Sai Sai Kham Leng

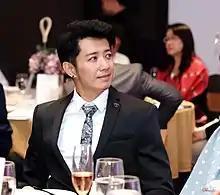
Sai Sai in 2019

Sai Sai Kham Leng (also Sai Sai Kham Hlaing; born 10 April 1979) is a Burmese singer-songwriter, novelist, and actor of ethnic Shan descent. He is considered one of the most commercially successful male singers in the history of Burmese hip hop music.